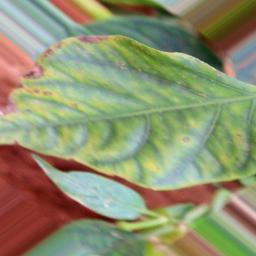
Label: nutritional